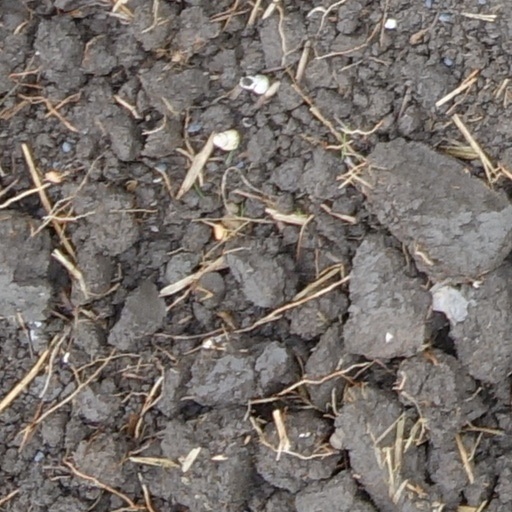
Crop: wheat